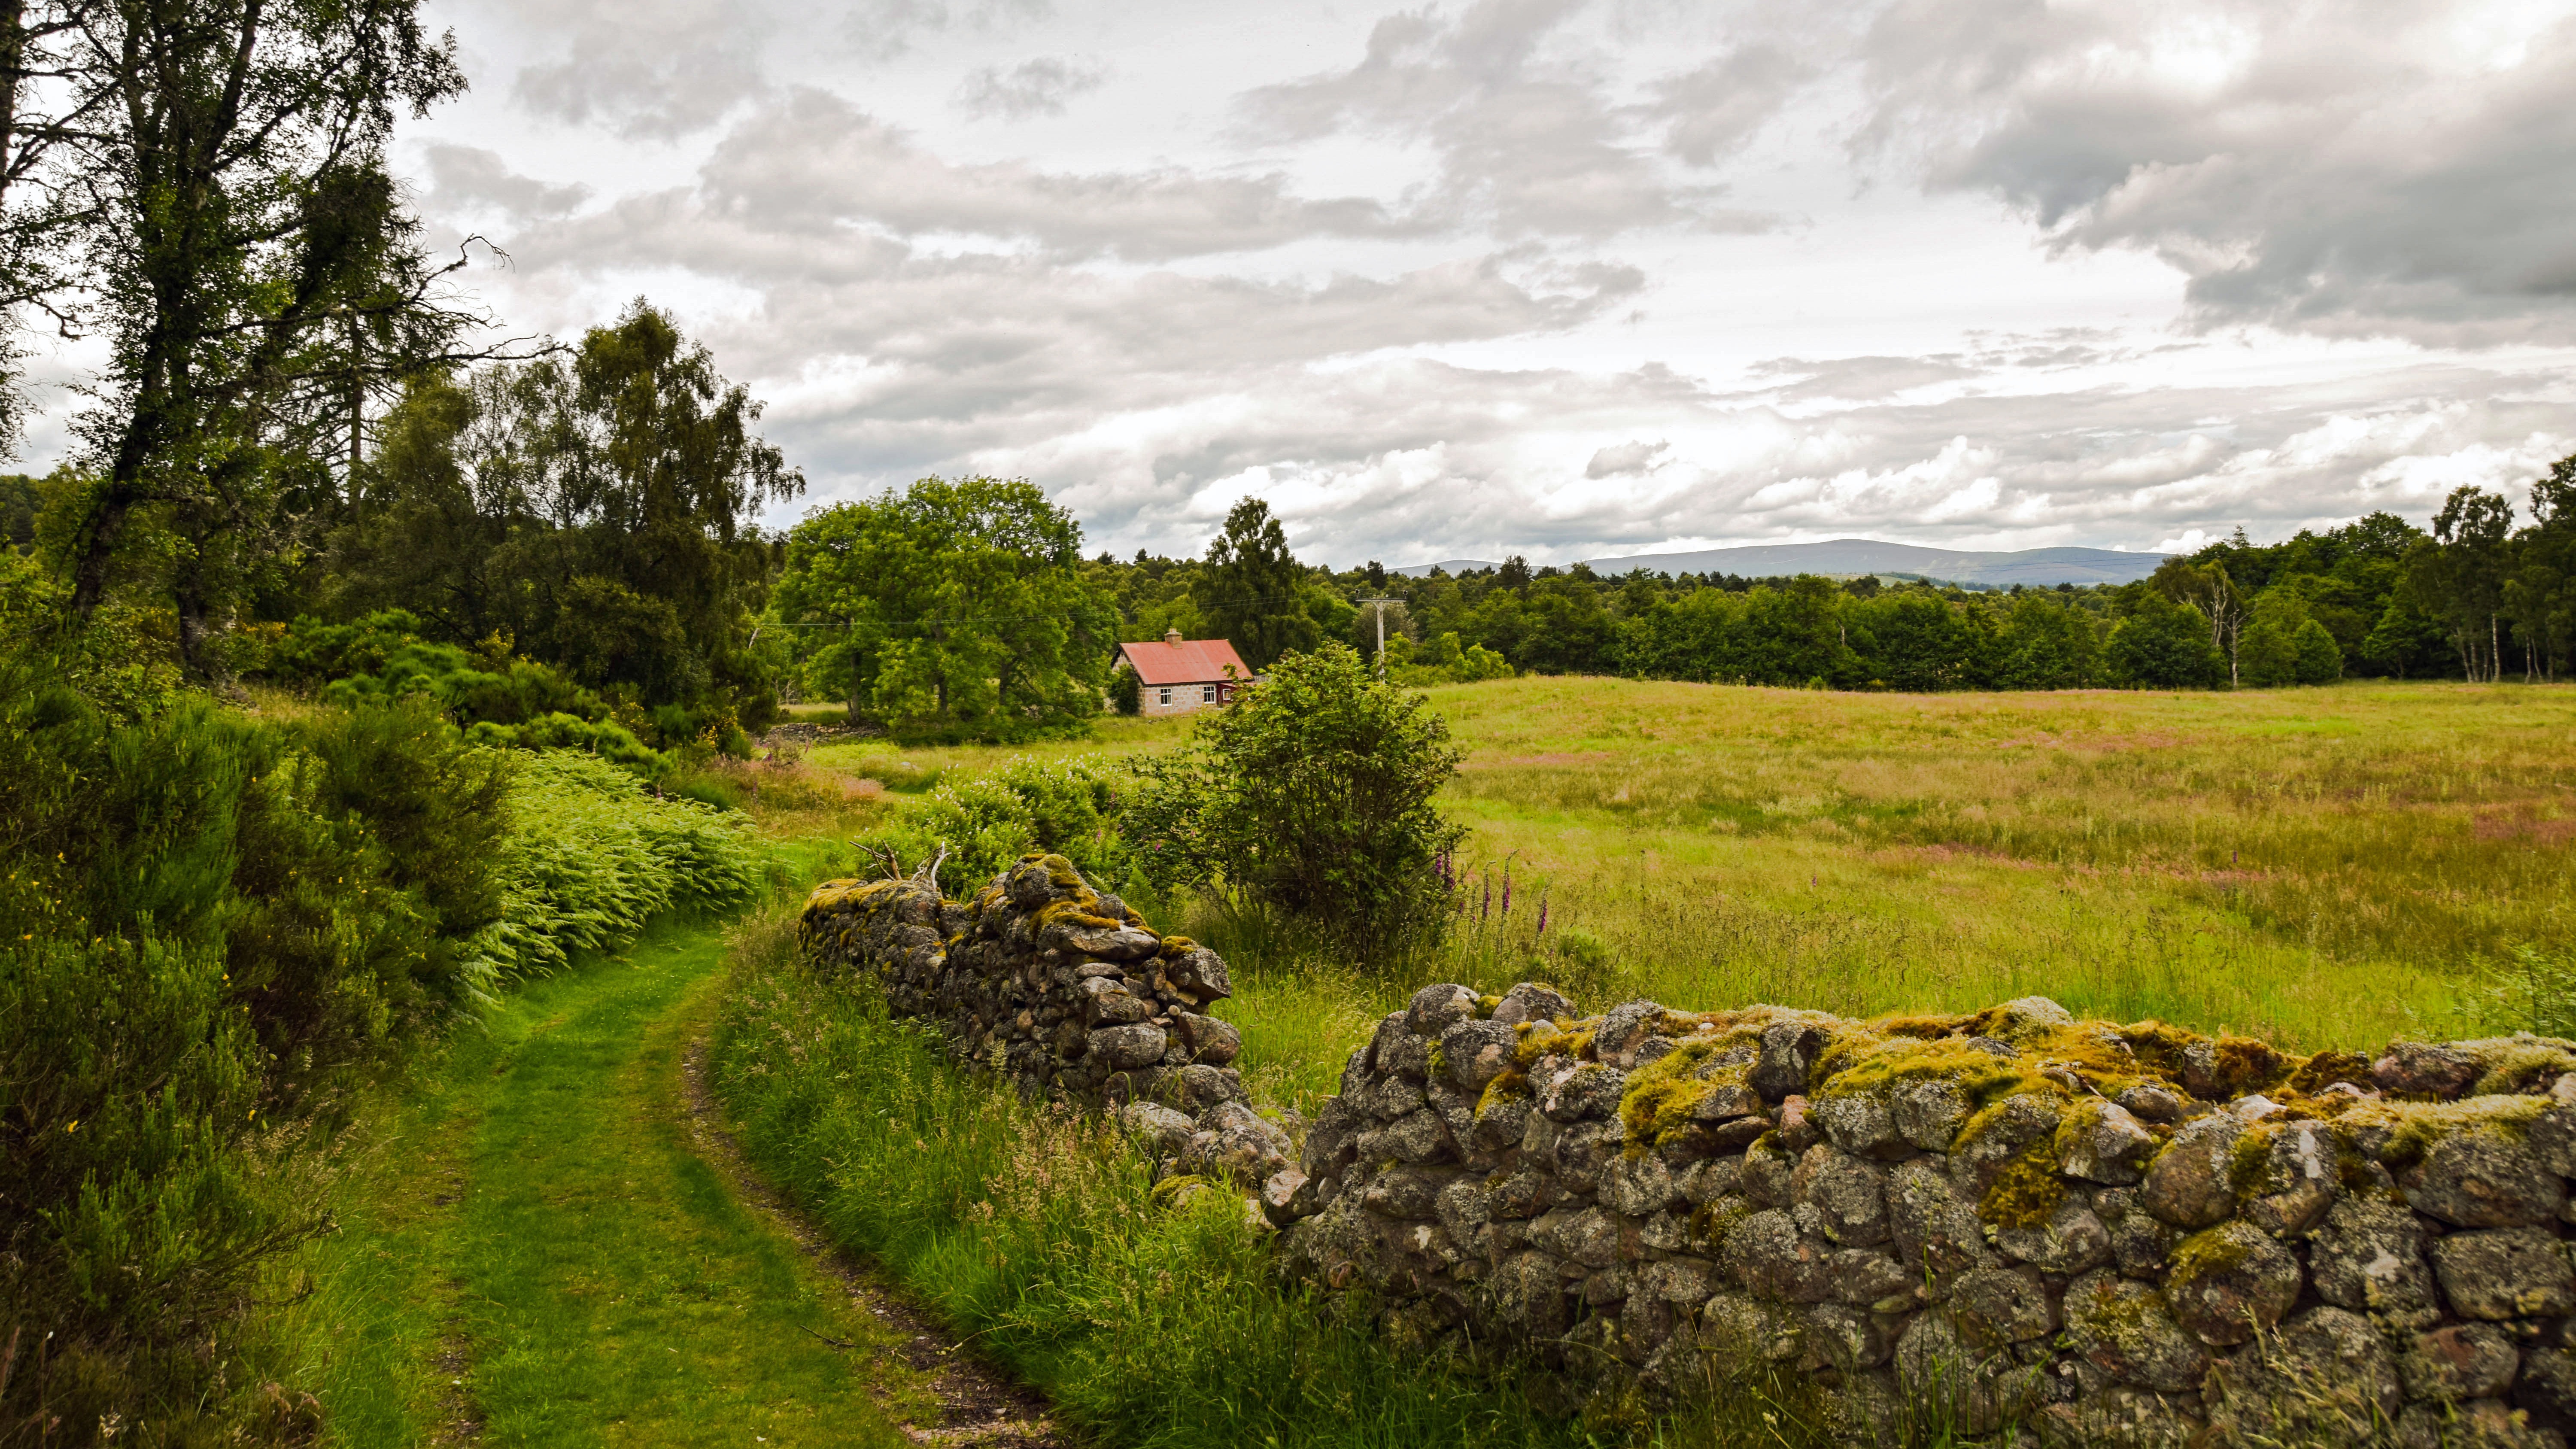
landscape, nature, grass, field, meadow, hill, flower, valley, mystical, panorama, pasture, romantic, agriculture, waterway, clouds, grassland, plantation, plateau, scotland, scottish, habitat, loch, ecosystem, aberdeenshire, atmospheric, clouded sky, rural area, dee tal